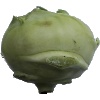
Label: Kohlrabi 1